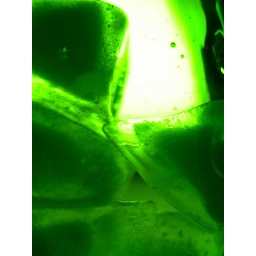
ice in a water bottle in front of a light